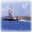
Label: ship